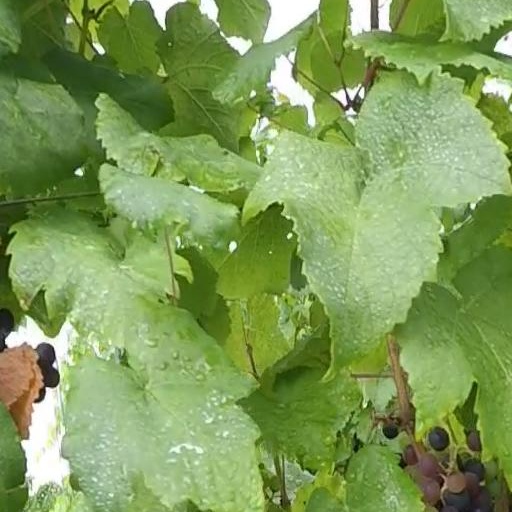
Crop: grape